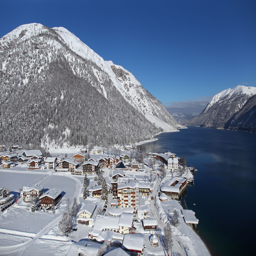
winter landscape on a lake